Hitohira

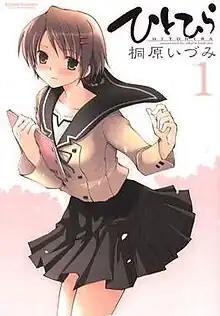
"Hitohira" manga volume 1

is a Japanese manga series written and illustrated by Izumi Kirihara. The story revolves around a shy girl named Mugi Asai who is unsure of what club to join in her school, but before she knows it she gets dragged into the Drama Research Society and becomes a member. The manga was serialized in Futabasha's "seinen" manga magazine "Comic High!" from March 2004 to May 2009. The manga was licensed for distribution in North America by Aurora Publishing. A 12-episode anime adaptation aired in Japan between March and June 2007.